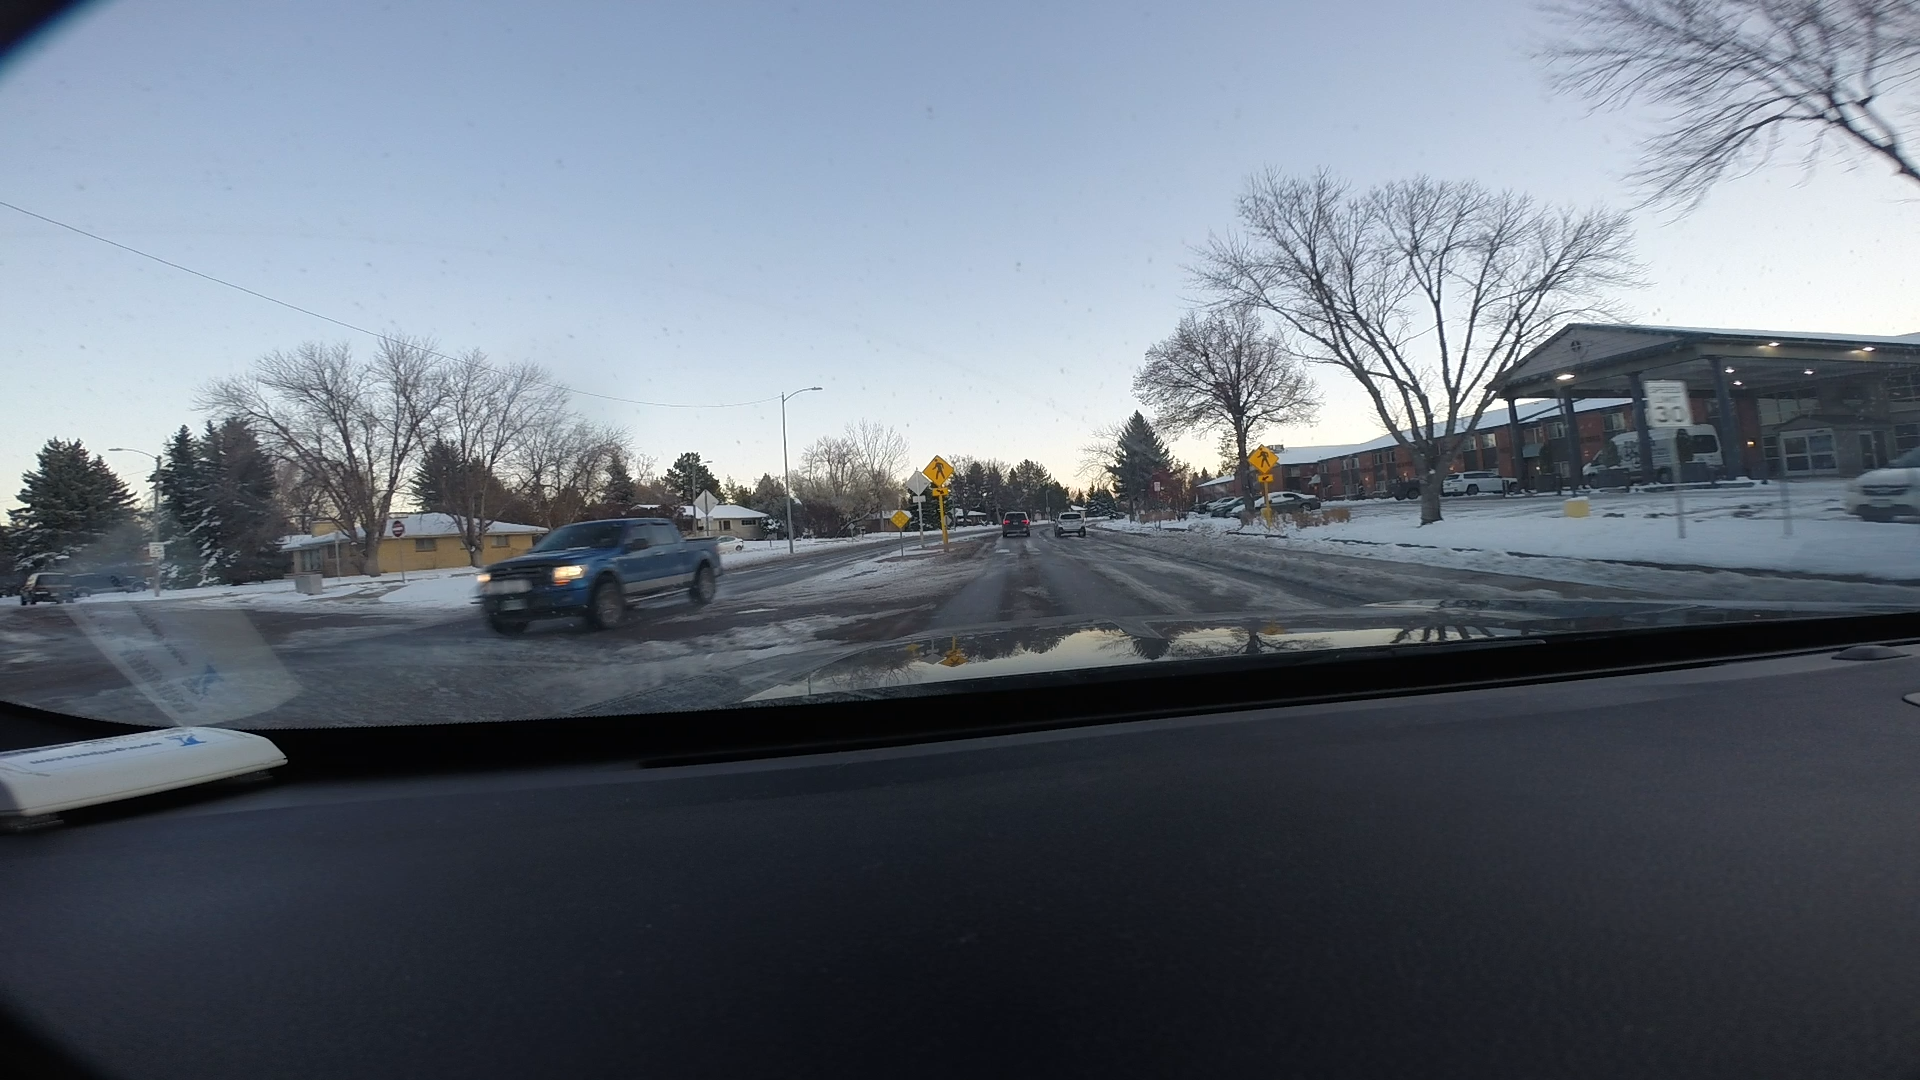
Speed limit sign label: mph30